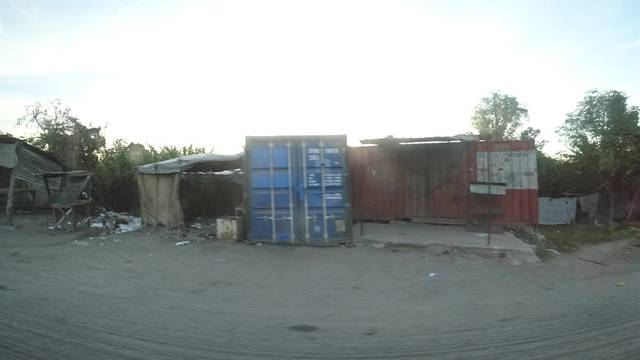
Region: Haiti
Coordinates: 18.601, -72.322